Answer in natural language. Considering the relative positions, where is lowprofile bed with blue bedding with respect to green colour floor lamp? Choose between the following options: above or below
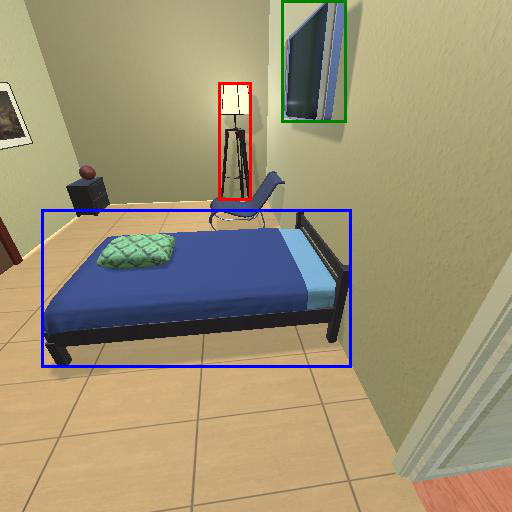
<answer>below</answer>